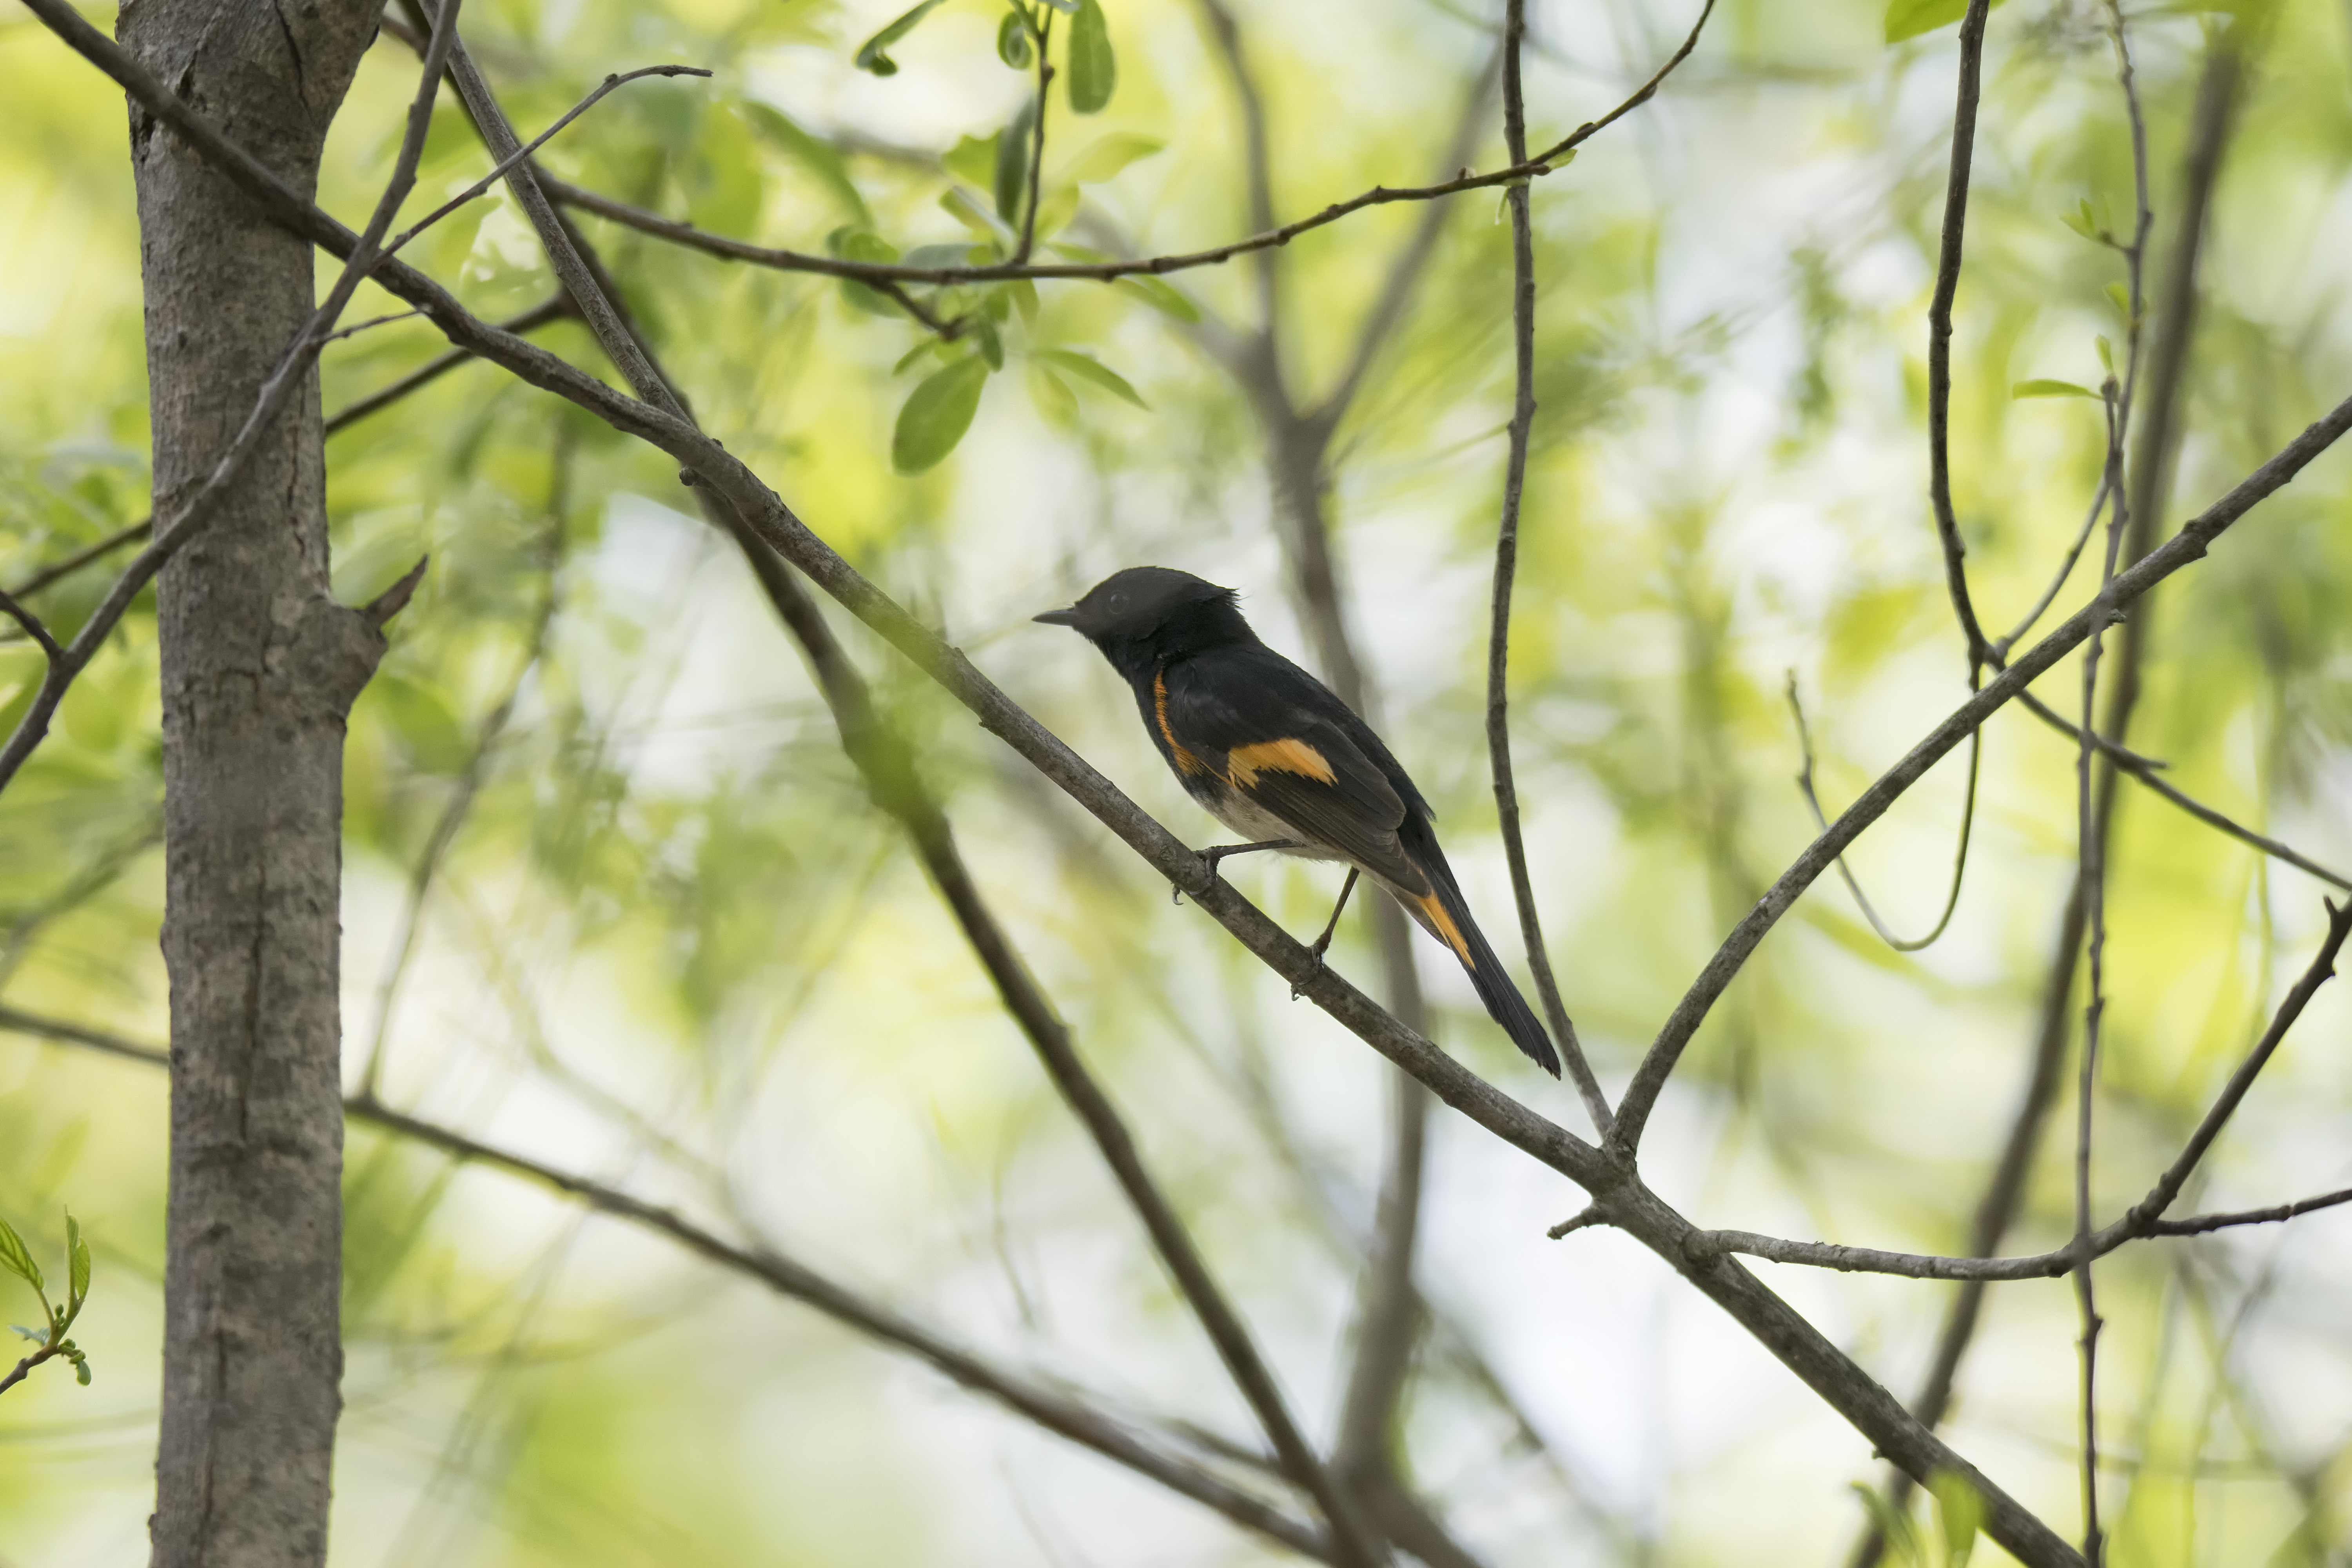
nature, branch, bird, wildlife, beak, fauna, american, canada, vertebrate, quebec, redstart, sherbrooke, oiseau, paruline, flamboyante, old world flycatcher, perching bird